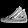
Label: Sneaker